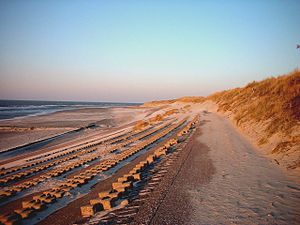
Wangerooge
Wangerooge er en af Østfrisiske Øer i Nordsøen ud for nordvestkysten af Tyskland. Øen udgør en kommune i Landkreis Friesland i Niedersachsen.